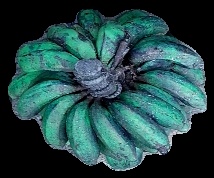
Variety: rasbale
Grade: grade3